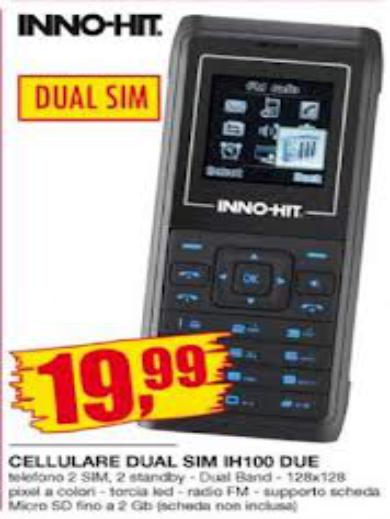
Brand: Inno Hit
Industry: Electronic